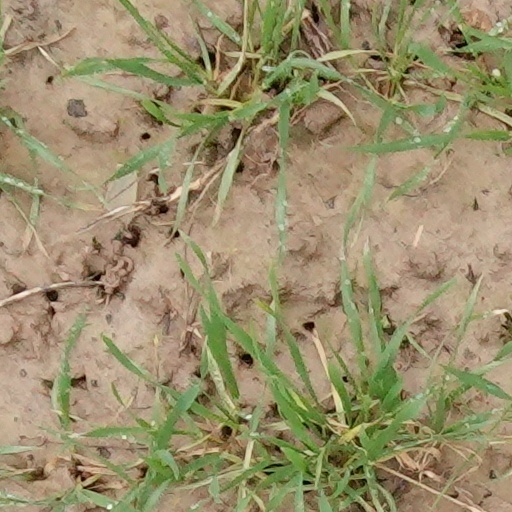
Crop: wheat